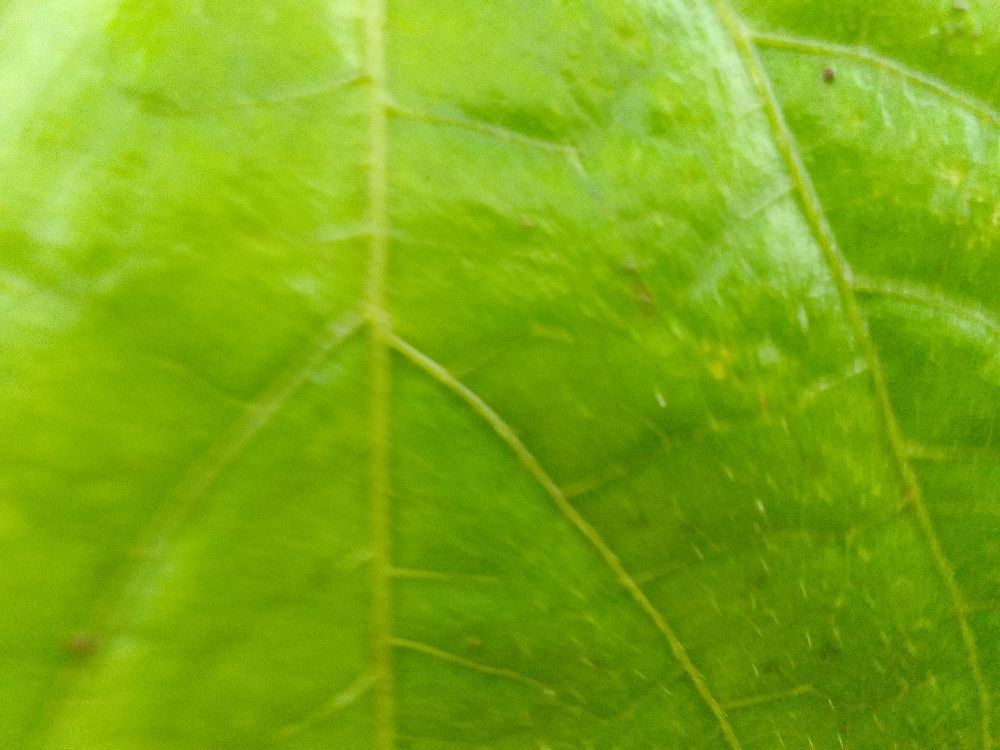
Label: healthy